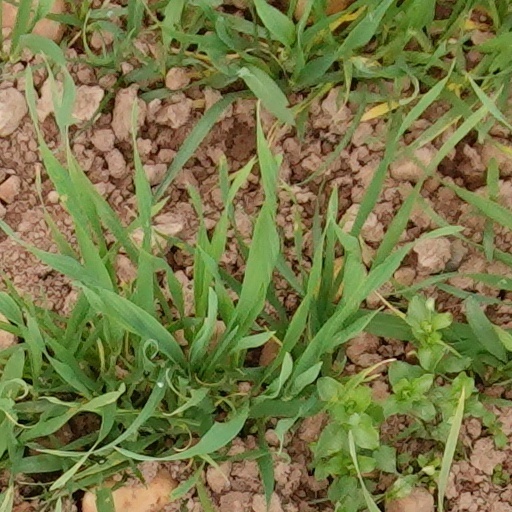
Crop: wheat